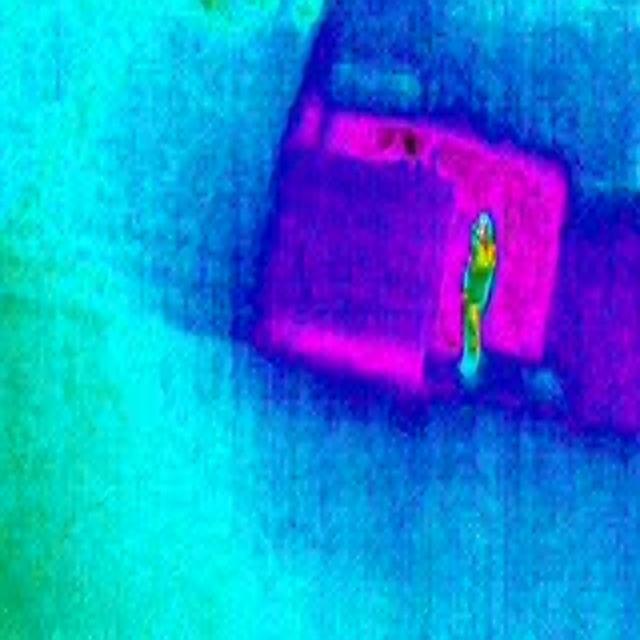
Detected objects:
label: person